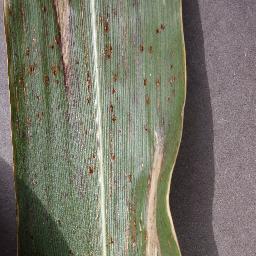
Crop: corn
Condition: (maize)_northern_blight